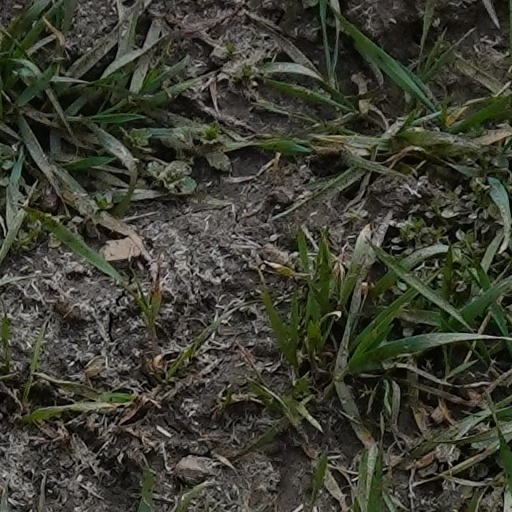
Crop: wheat